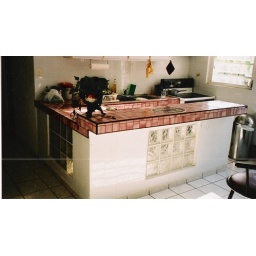
The kitchen in house where I stayed part of the month I was in Puerto Rico.